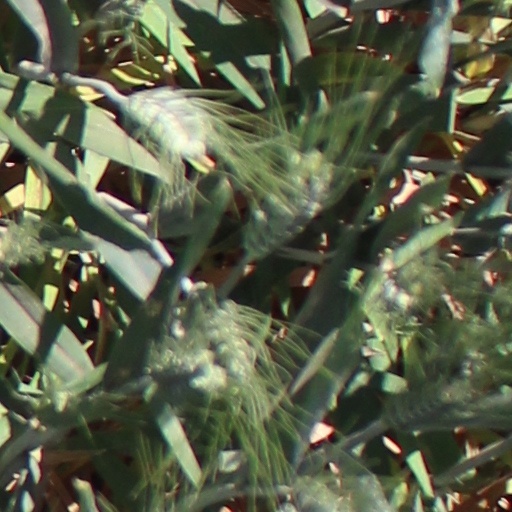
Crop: wheat